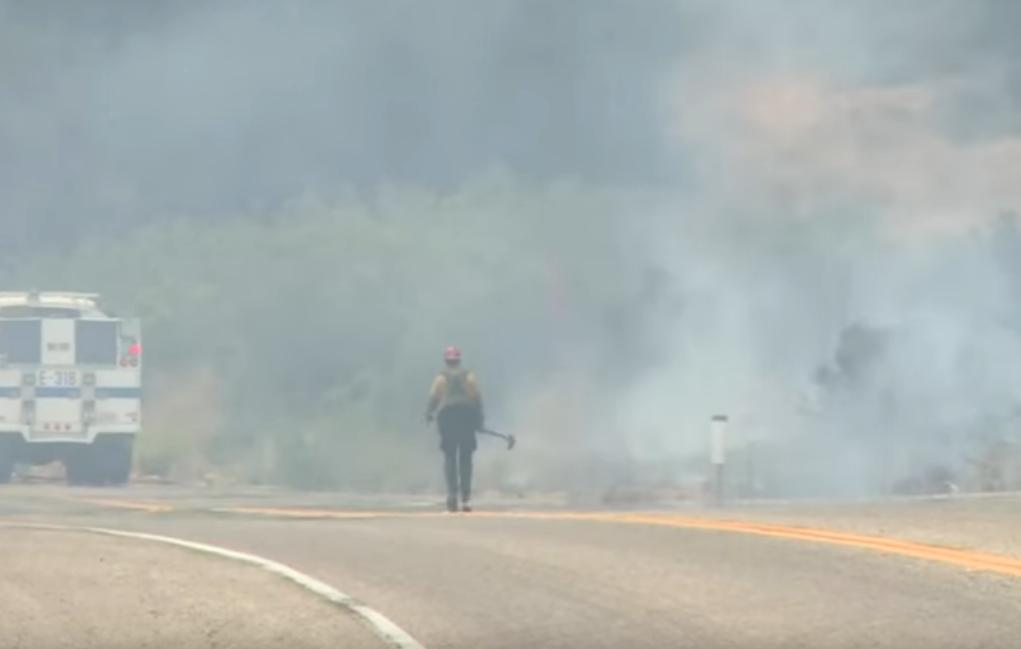
Fire: no
Smoke: yes